Matthew Talbot Baines

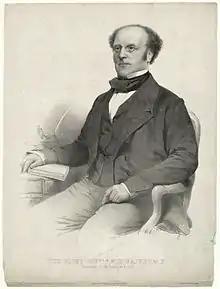

Matthew Talbot Baines (17 February 1799 – 22 January 1860) was a British lawyer and Liberal politician. He most notably served as Chancellor of the Duchy of Lancaster in Lord Palmerston's 1855 to 1858 administration.